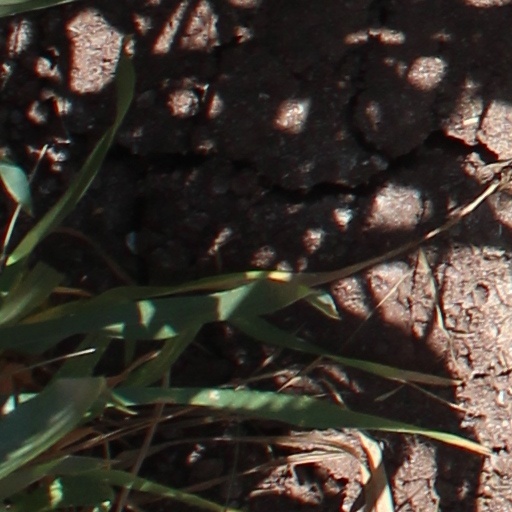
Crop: wheat